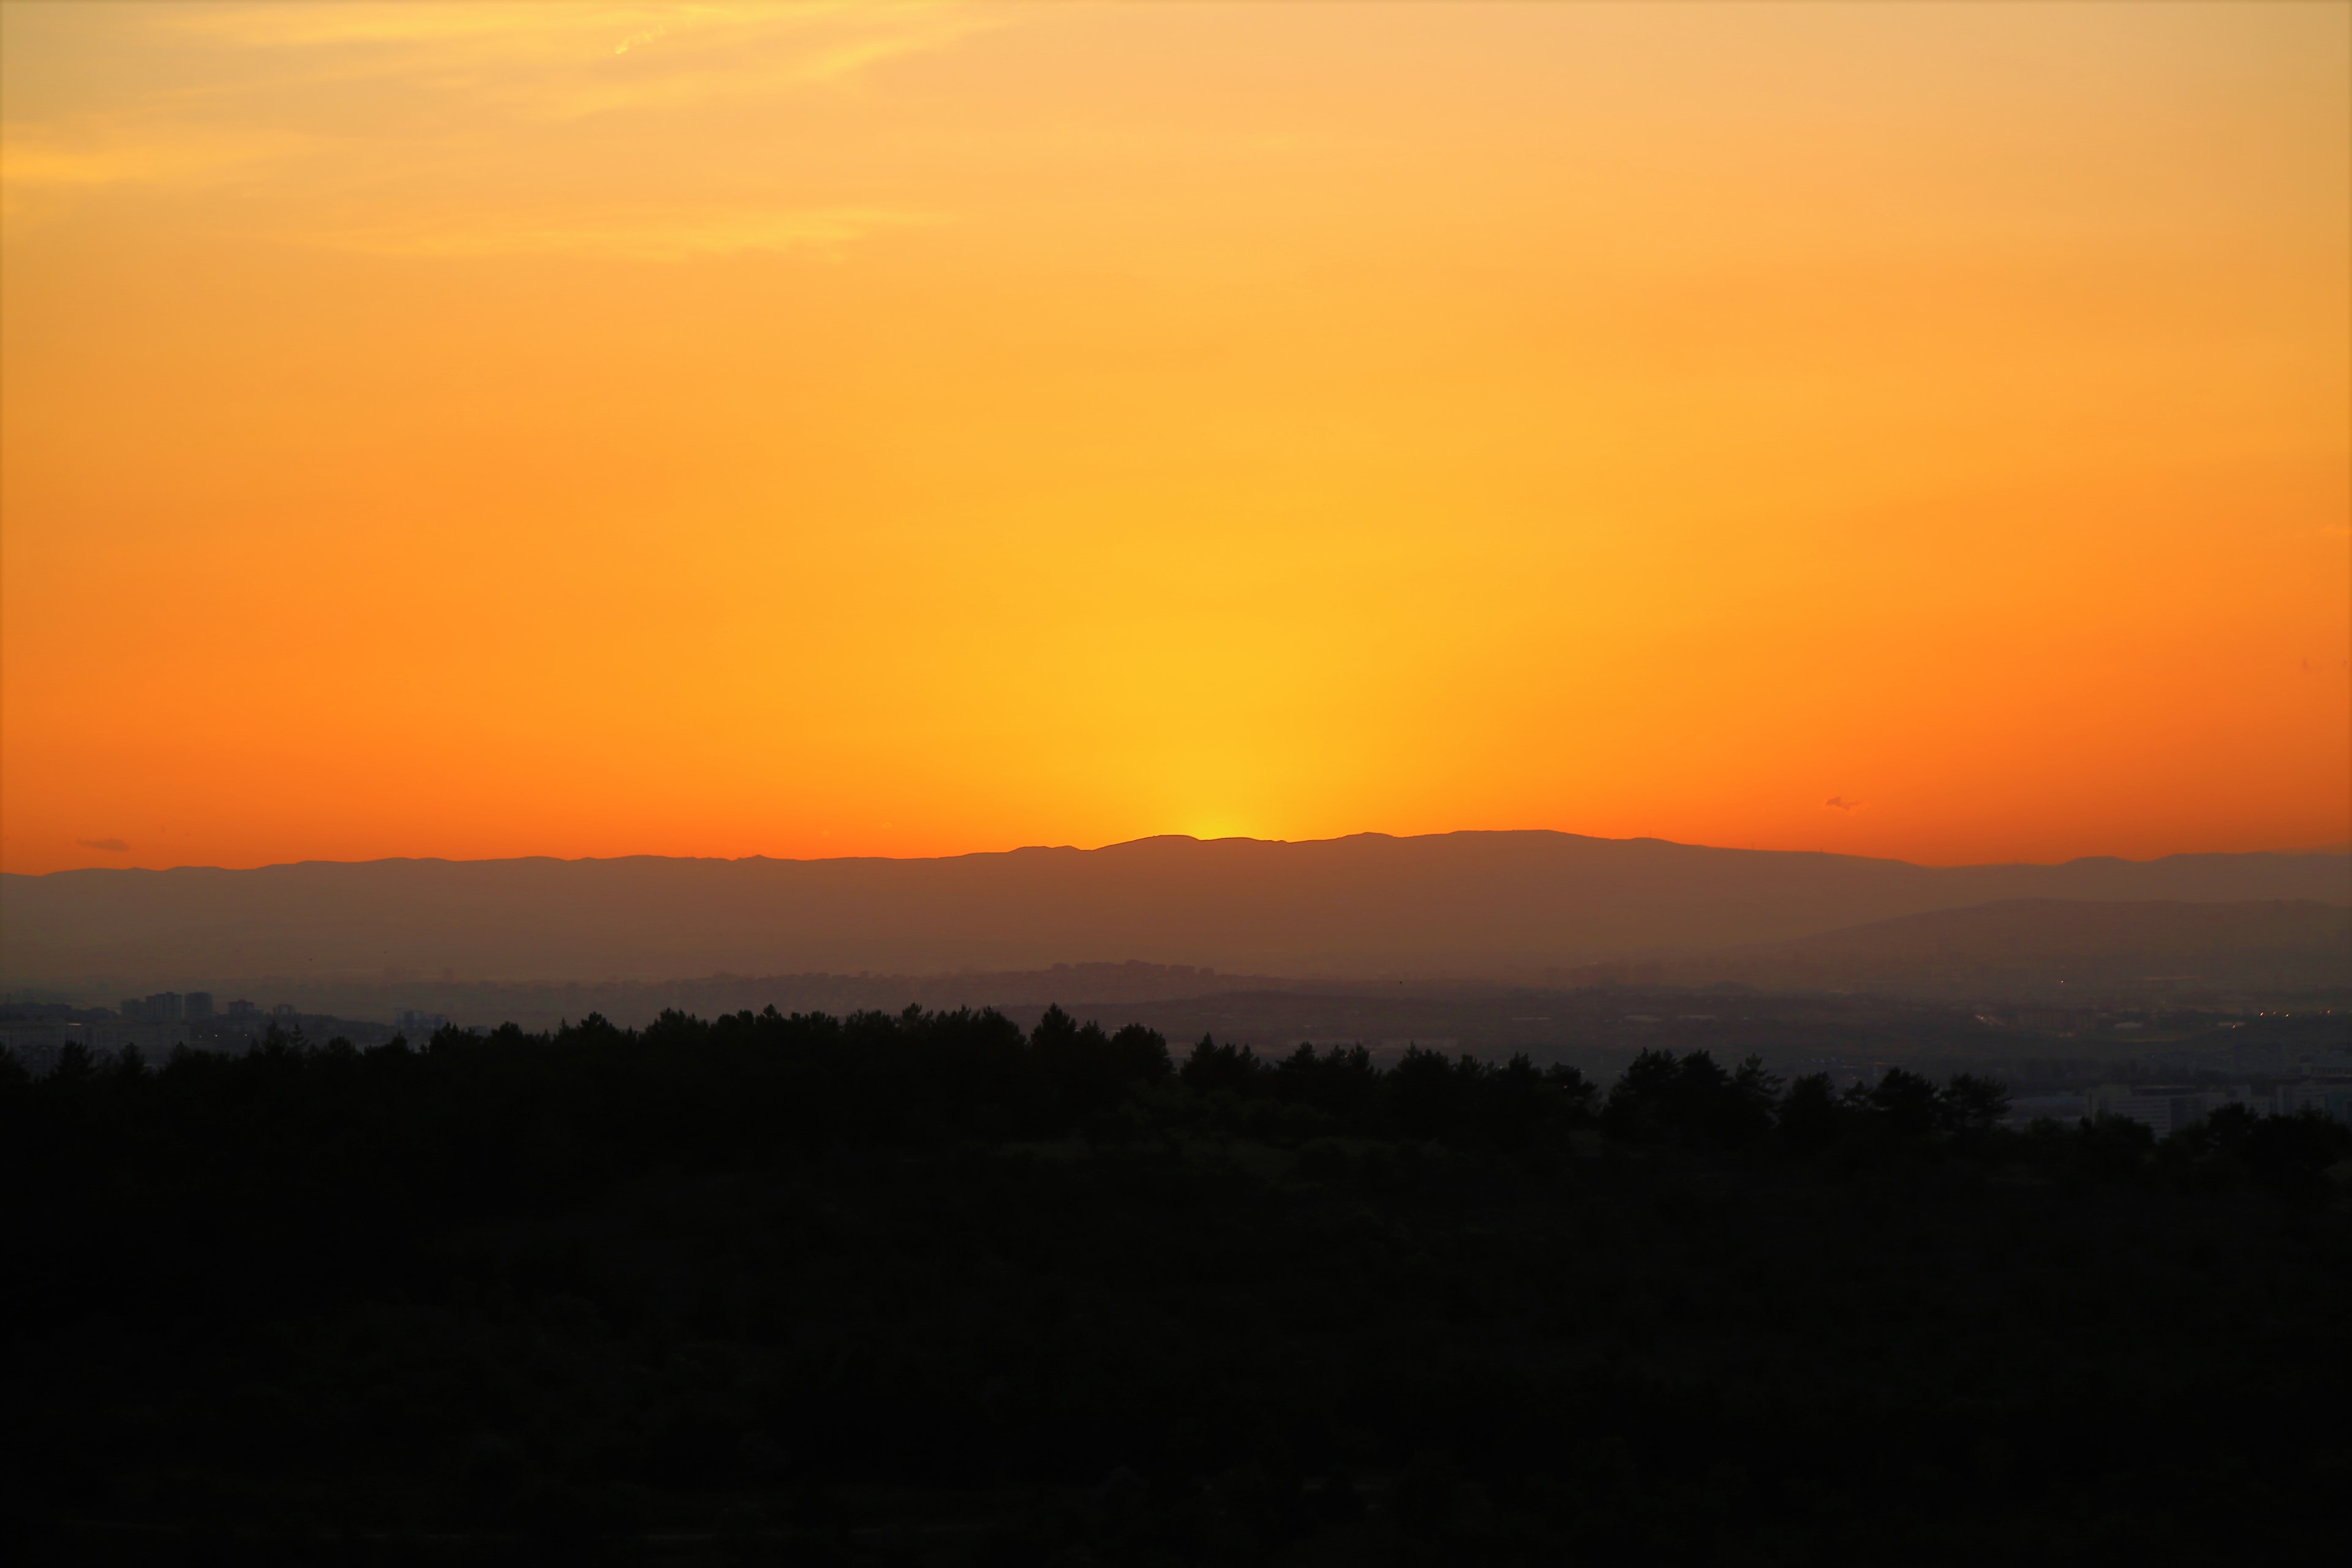
sunset, evening, sun, dawn, nature, red, mountains, horizon, sky, sunrise, atmospheric phenomenon, morning, afterglow, cloud, red sky at morning, dusk, orange, yellow, atmosphere, sunlight, ecoregion, tree, calm, rural area, hill, landscape, plain, astronomical object, heat, mountain